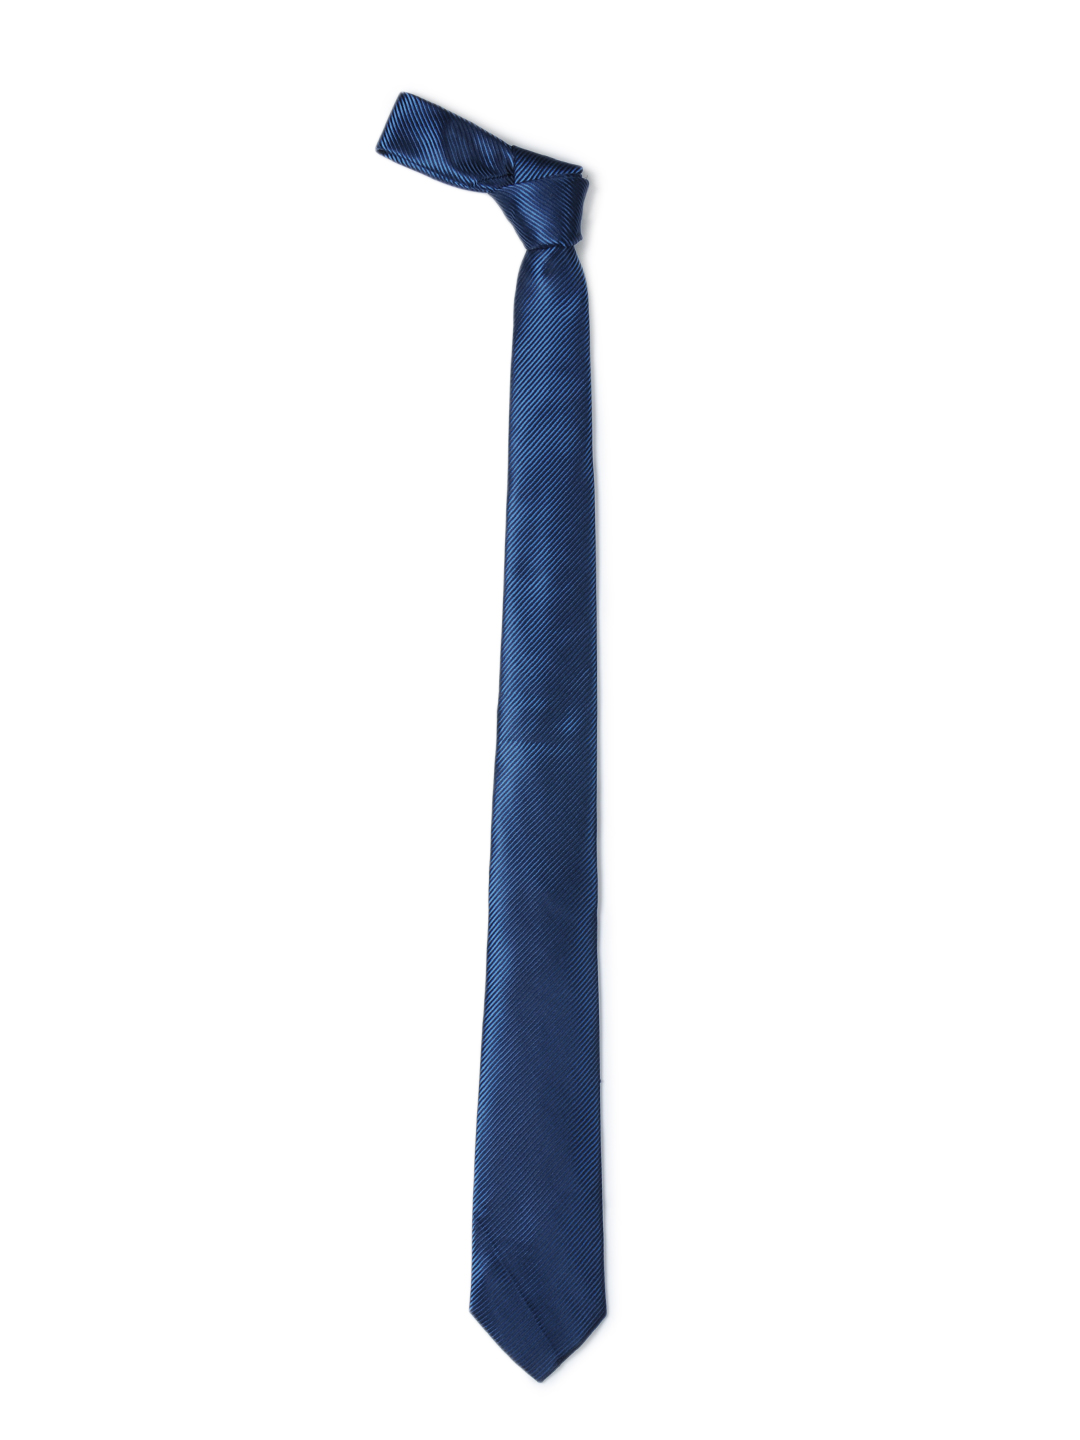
Park Avenue Men Blue Tie
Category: Accessories / Ties / Ties
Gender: Men
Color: Blue
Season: Summer 2012
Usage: Casual